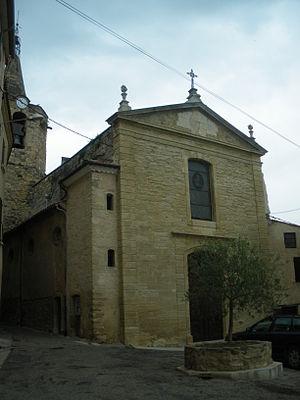
église de Malemort du Comtat, Vaucluse, France